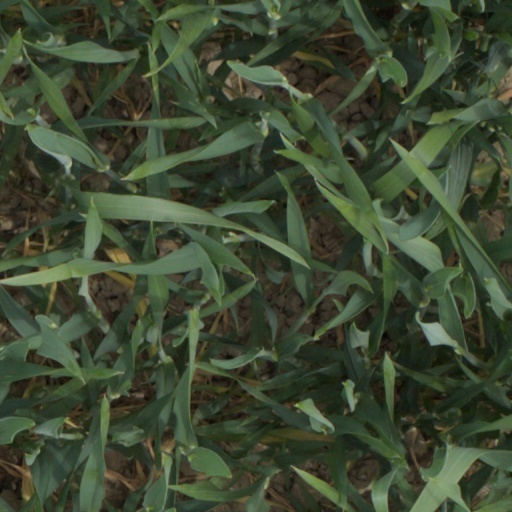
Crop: wheat